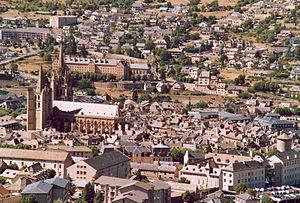
Mende Lozère Auteur GIRAUD Patrick
La cathédrale Notre-Dame-et-Saint-Privat de Mende est le siège épiscopal du diocèse de Mende. Située dans le centre-ville de la préfecture de la Lozère, elle est classée monument historique depuis 1906. Il s'agit du seul édifice pleinement gothique de l'ensemble du département.